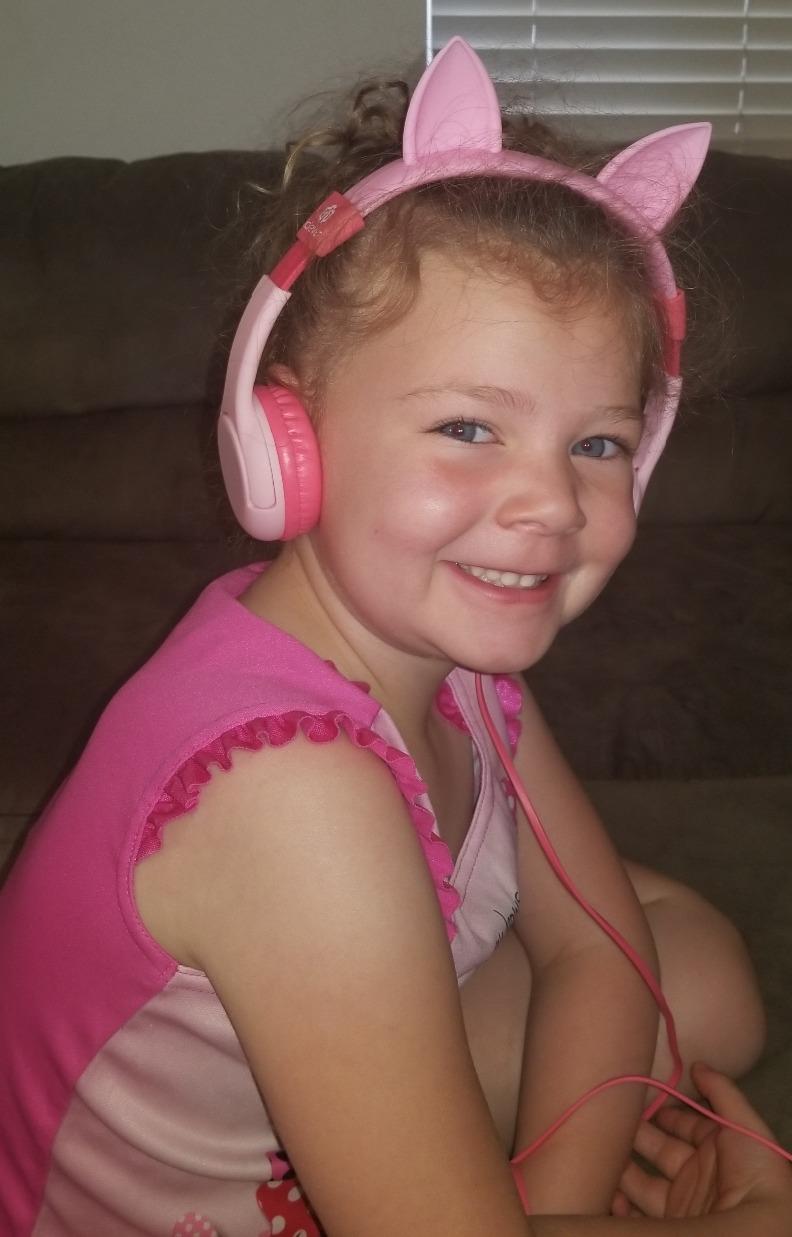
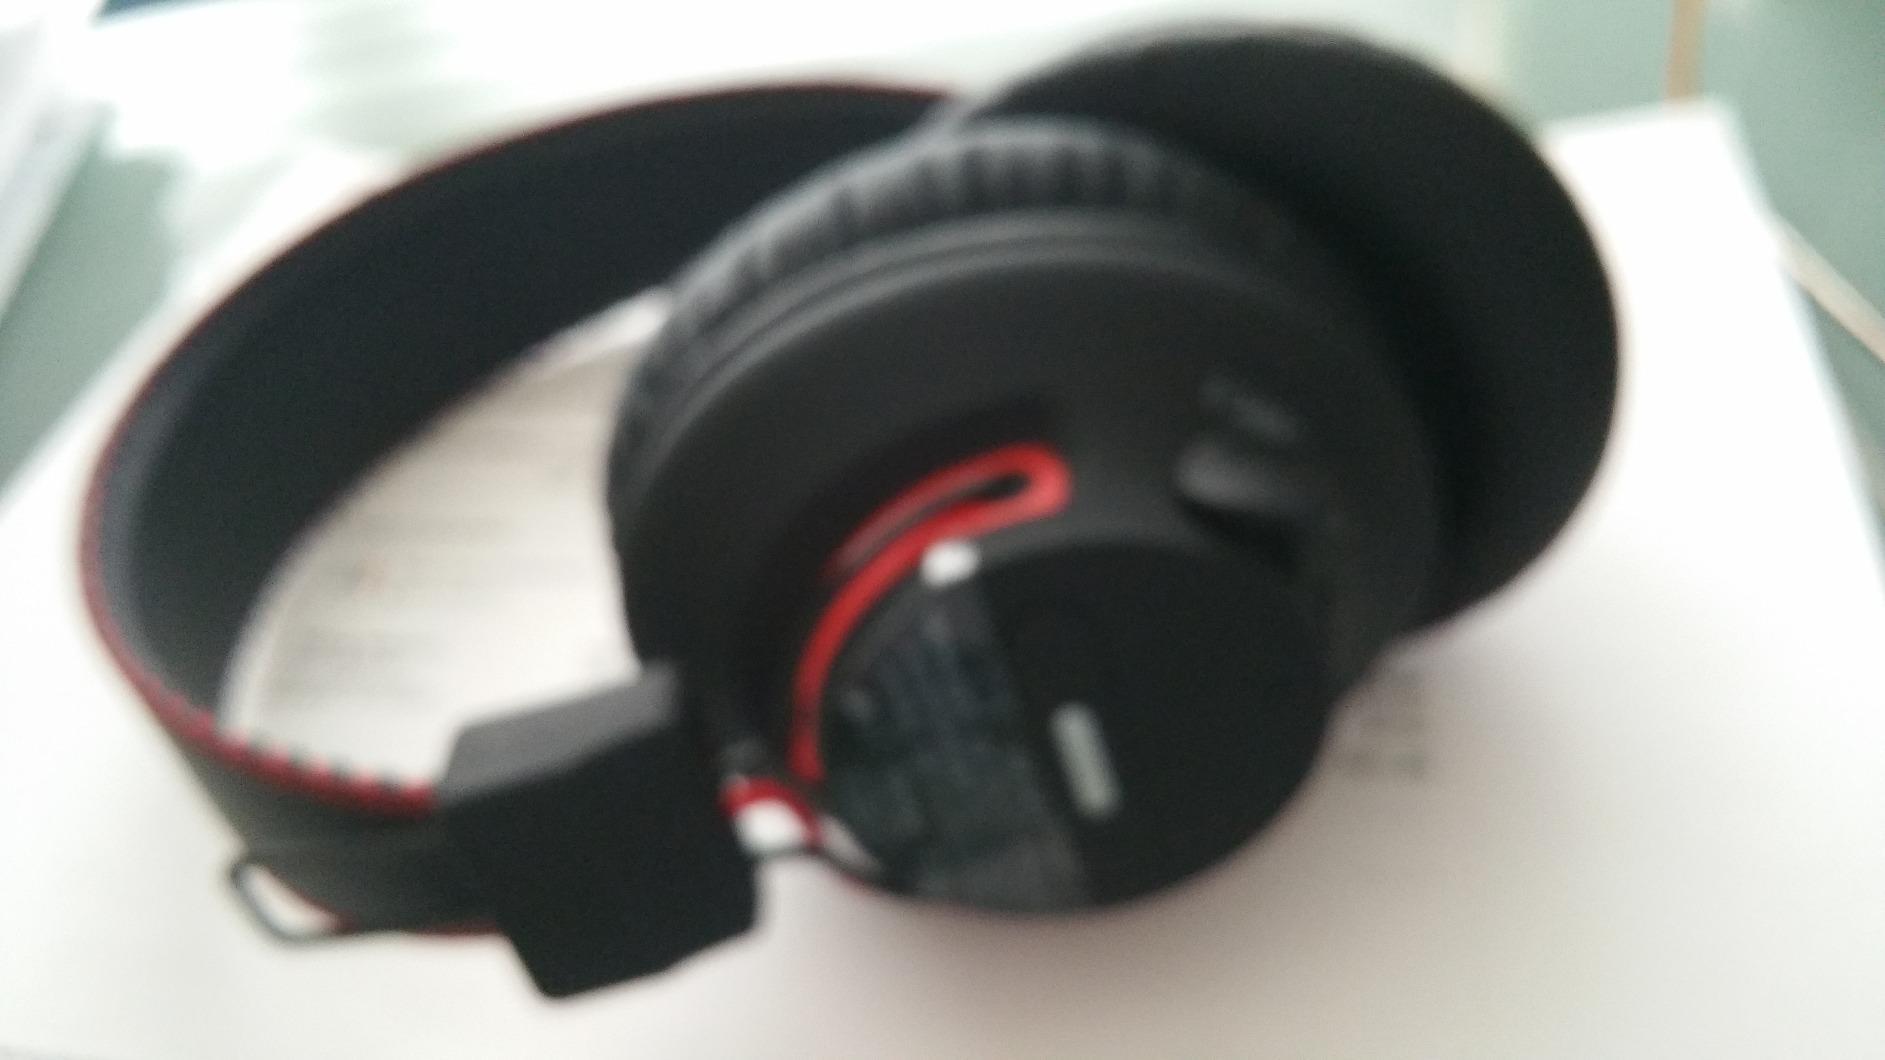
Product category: headphones
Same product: no